Dome

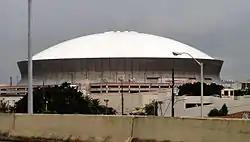
Saucer dome (Louisiana Superdome, Louisiana, US)

An "oval dome" is a dome of oval shape in plan, profile, or both. The term comes from the Latin "ovum", meaning "egg". The earliest oval domes were used by convenience in corbelled stone huts as rounded but geometrically undefined coverings, and the first examples in Asia Minor date to around 4000 B.C. The geometry was eventually defined using combinations of circular arcs, transitioning at points of tangency. If the Romans created oval domes, it was only in exceptional circumstances. The Roman foundations of the oval plan Church of St. Gereon in Cologne point to a possible example. Domes in the Middle Ages also tended to be circular, though the church of Santo Tomás de las Ollas in Spain has an oval dome over its oval plan. Other examples of medieval oval domes can be found covering rectangular bays in churches. Oval plan churches became a type in the Renaissance and popular in the Baroque style. The dome built for the basilica of Vicoforte by Francesco Gallo was one of the largest and most complex ever made. Although the ellipse was known, in practice, domes of this shape were created by combining segments of circles. Popular in the 16th and 17th centuries, oval and elliptical plan domes can vary their dimensions in three axes or two axes. A sub-type with the long axis having a semicircular section is called a Murcia dome, as in the Chapel of the Junterones at Murcia Cathedral. When the short axis has a semicircular section, it is called a Melon dome.